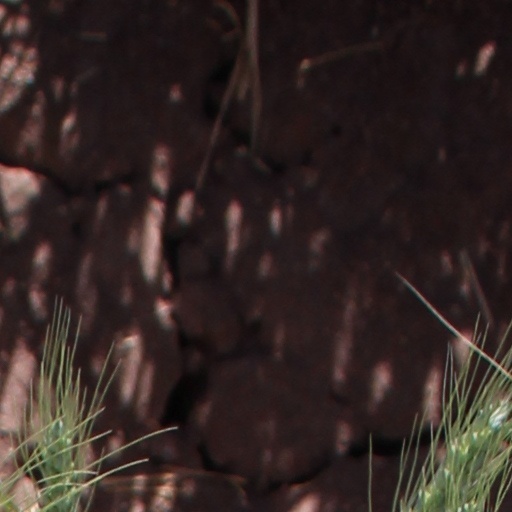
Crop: wheat